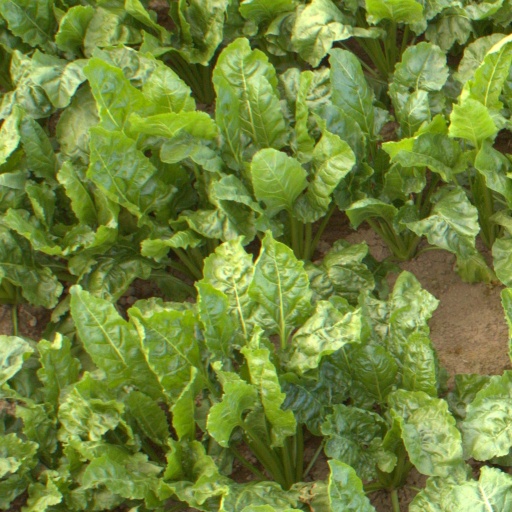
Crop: sugar beet